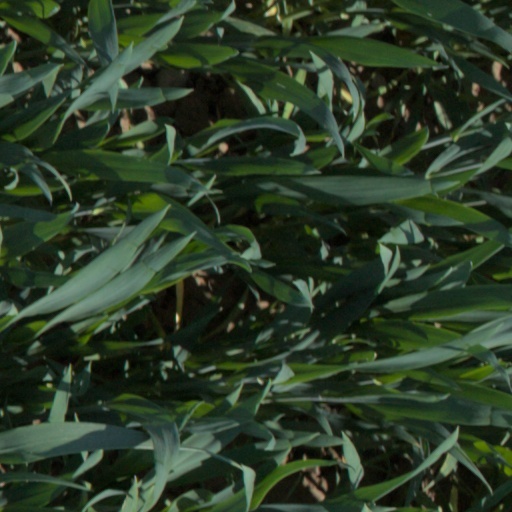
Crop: wheat